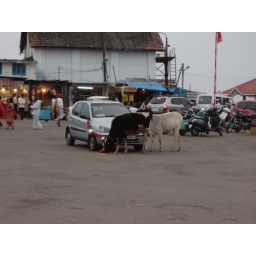
The cows were eating flowers that were draped over the front bumper of this car.